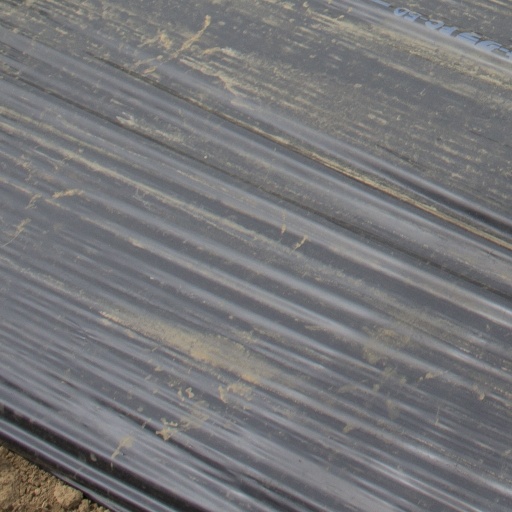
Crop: Jerusalem artichoke